Morocco–United States relations

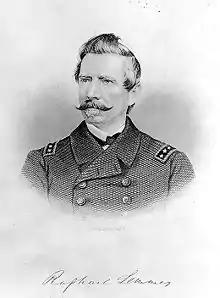
Portrait of Admiral Raphael Semmes who represented the Confederate States of America to Morocco during the American Civil War though Morocco never formally recognized the Confederate States.

On 20 December 1777, Sultan Mohammed ben Abdallah commissioned the Dutch consul in Salé to write letters to European merchants and consuls in Tangier, Salé, Larache and Mogador stating that vessels sailing under the American flag could enter Morocco's ports, alongside those of European countries with which Morocco had no diplomatic ties, such as Russia and Prussia, under the same conditions as those enjoyed by the nations that had treaty relations. Information about the Sultan's desire for friendly relations did not reach Benjamin Franklin, the American emissary to the Kingdom of France in Paris before April 1778 at the earliest. In 1777, Morocco sought to change its trade relationship with the nascent United States. Sultan Sidi Muhammad Ibn Abdullah actively sought to have an American diplomat negotiate a formal treaty, but meanwhile Moroccan pirates threatened American merchant shipping in the Mediterranean Sea. Finally, Thomas Barclay, the American consul in France, arrived in Morocco in 1786. There he negotiated the Moroccan–American Treaty of Friendship with Sidi Muhammad, Sultan of Morocco, which was signed on June 23, 1786.